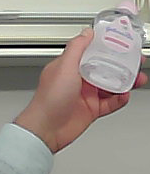
Product: johnson_baby